Sahar Jafari Jozani

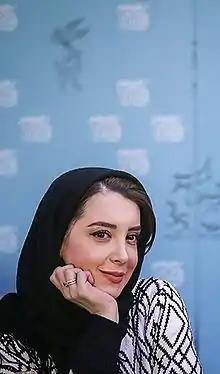
Sahar Jafari Jozani in January 2017

Sahar Jafari Jozani (born , in San Francisco, California, USA) is an Iranian-American TV and cinema actress and writer. She is the daughter of Iranian director, Masoud Jafari Jozani.